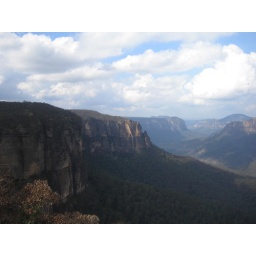
The blue haze that blankets the mountains comes from oils released by the eucalyptus trees